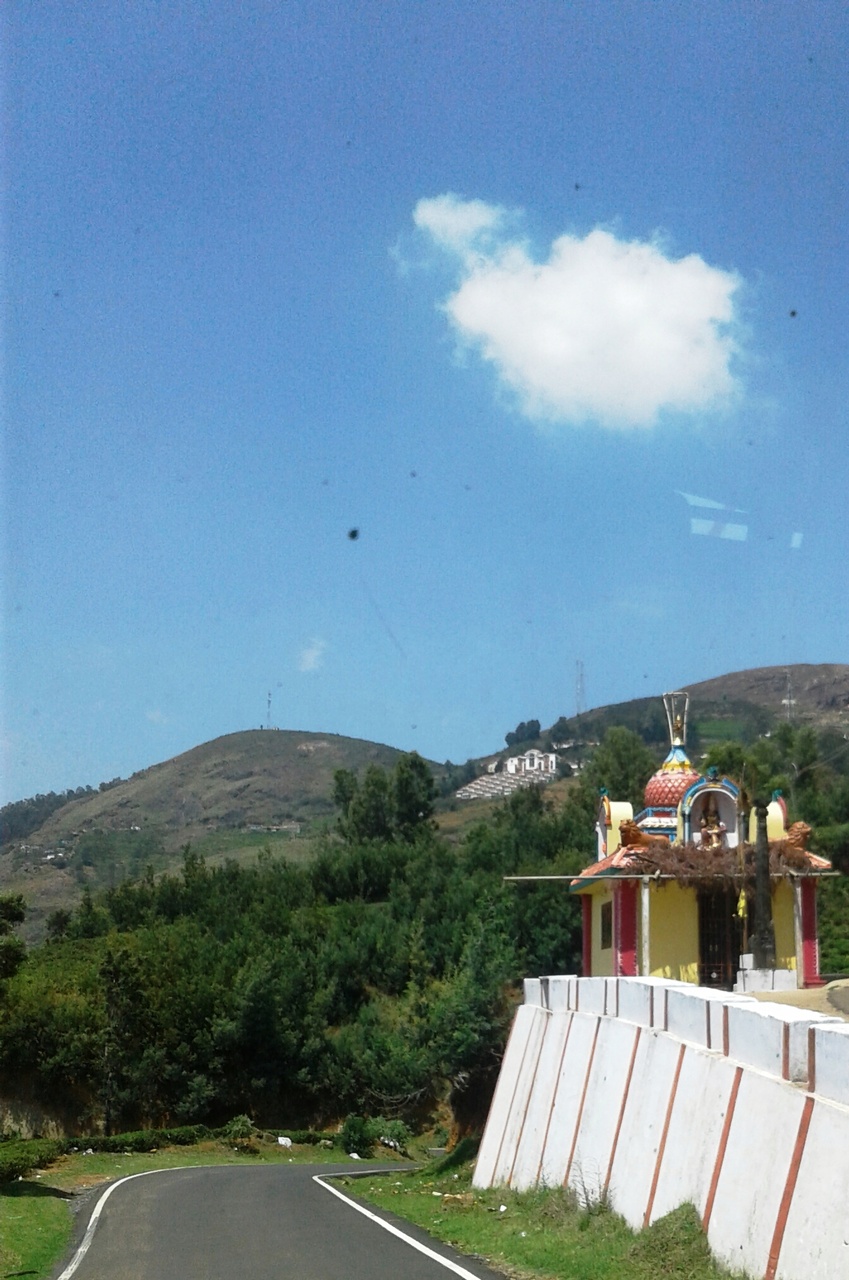
Ooty, Tamilnadu, India.